Karin Bergöö Larsson

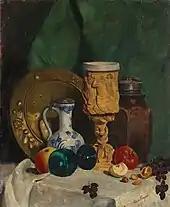
"Still Life with Fruit and Tankard", 1877 painting by Karin Bergöö

Karin Bergöö was born in Örebro and grew up in Hallsberg, where her father, Adolf Bergöö, was a successful businessman. Her younger sister, Stina, married the English geologist Francis Arthur Bather. Karin showed early artistic talent, and after attending the Franska Skolan in Stockholm, studied at the "Slöjdskolan" (Handicrafts School; now Konstfack) and from 1877 to 1882 at the Royal Swedish Academy of Arts. After completing her studies there, she went to Grez-sur-Loing, outside Paris, where there was a colony of Scandinavian artists, to continue painting.